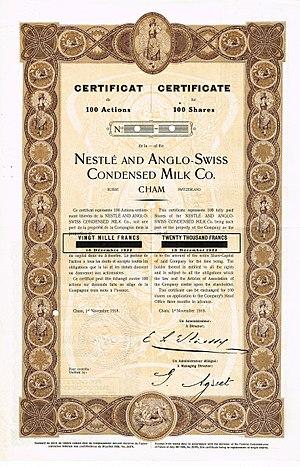
Certificat de 100 Actions de la compagnie Nestlé et la compagnie Anglo-Swiss Condensed Milk Co., émise à 1 Novembre 1918
Cet article présente les faits saillants de l'histoire de la compagnie Nestlé, une multinationale suisse, la plus grande société agroalimentaire au monde. Nestlé produit un large éventail de produits alimentaires et de boissons, aussi bien pour les humains que pour les animaux de compagnie.